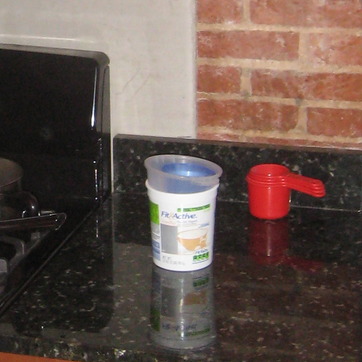
Material: plastic